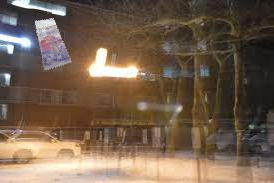
Denominación: 100